Gregory Helms

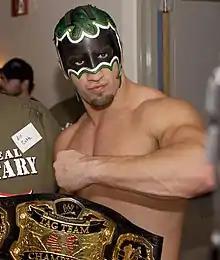
The Hurricane is a former List of World Tag Team Champions World Tag Team Champion

Helms was part of the group called 3 Count, which won the title jointly, and the WCW Hardcore Championship was defended under the Freebird Rule.